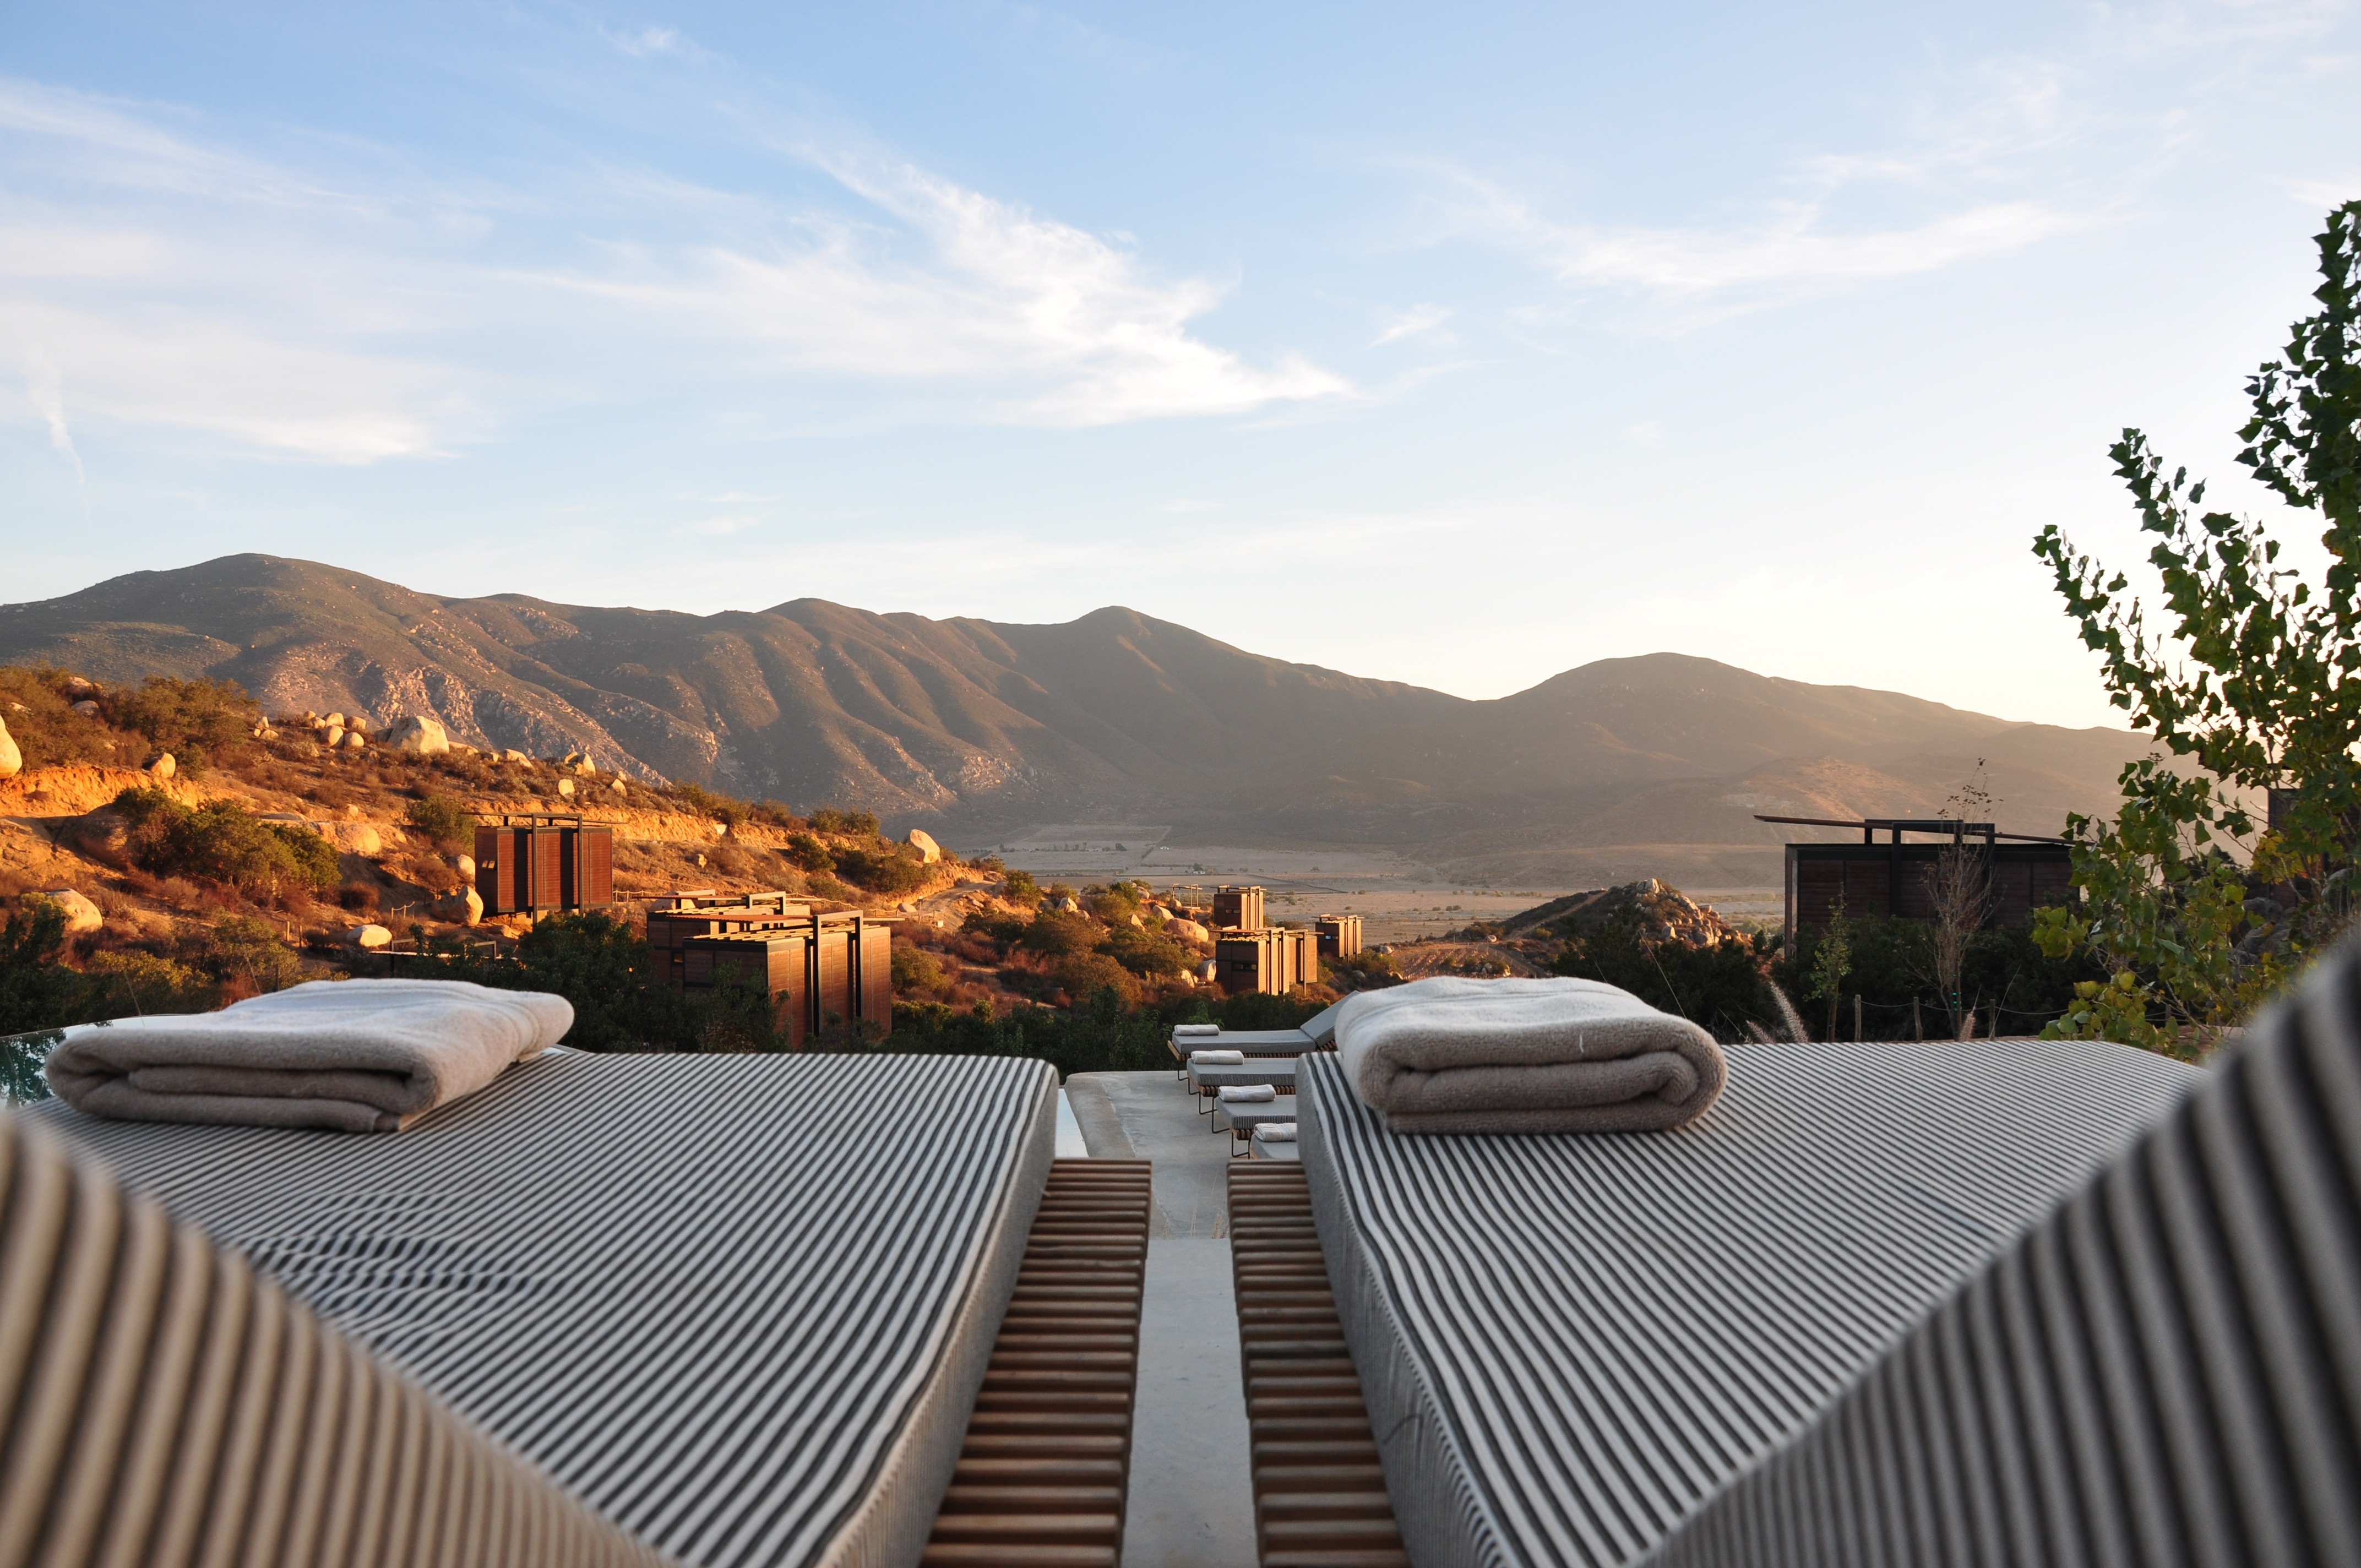
mountain, sky, chair, view, roof, towels